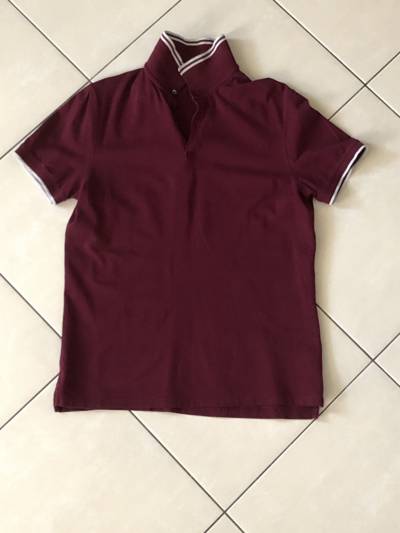
Waste category: clothes